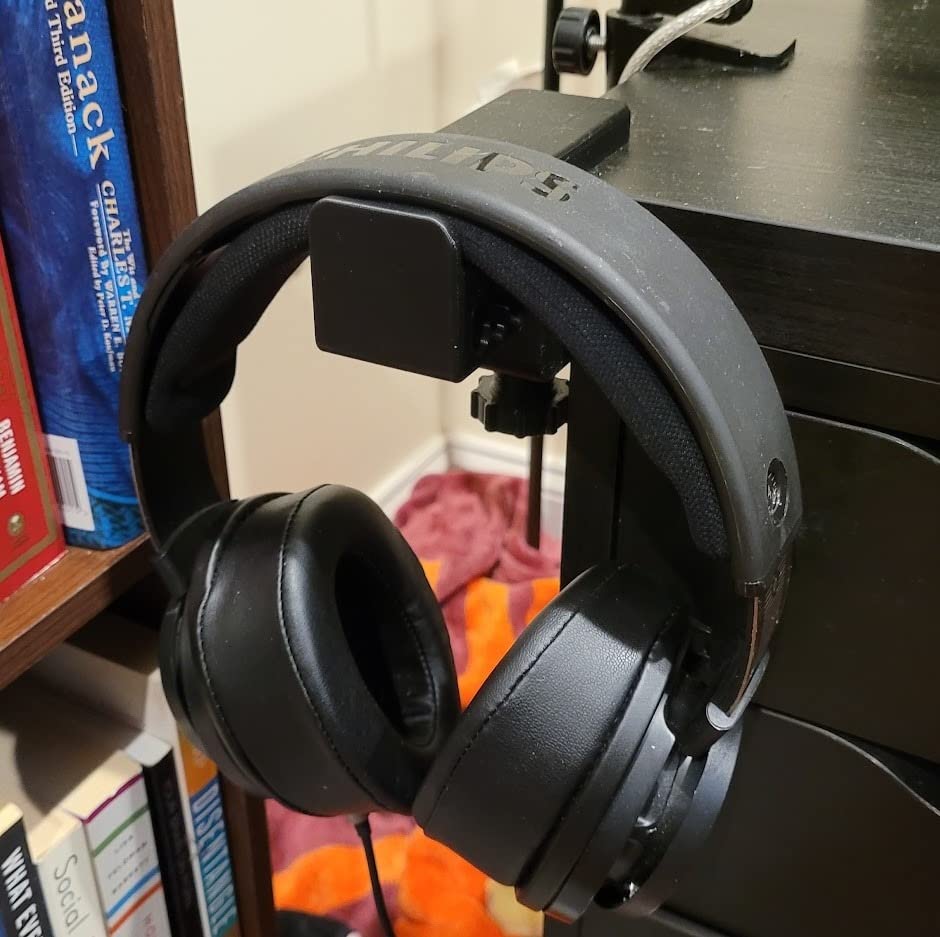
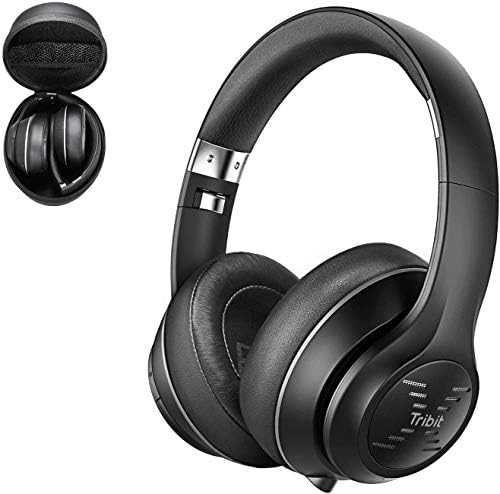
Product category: headphones
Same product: no